Tax evasion

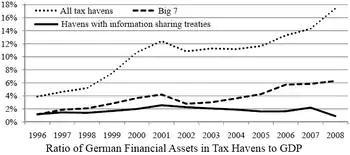
The ratio of German assets in tax havens in relation to the total German GDP, 1996–2008. The "Big 7" shown are Hong Kong, Ireland, Lebanon, Liberia, Panama, Singapore, and Switzerland.

In 1968, Nobel laureate economist Gary Becker first theorized the "economics of crime", on the basis of which authors M.G. Allingham and A. Sandmo produced, in 1972, an economic model of tax evasion. This model deals with the evasion of income tax, the main source of tax revenue in developed countries. According to the authors, the level of evasion of income tax depends on the detection probability and the level of punishment provided by law. Later studies, however, pointed limitations of the model, highlighting that individuals are also more likely to comply with taxes when they believe that tax money is appropriately used and when they can take part on public decisions.